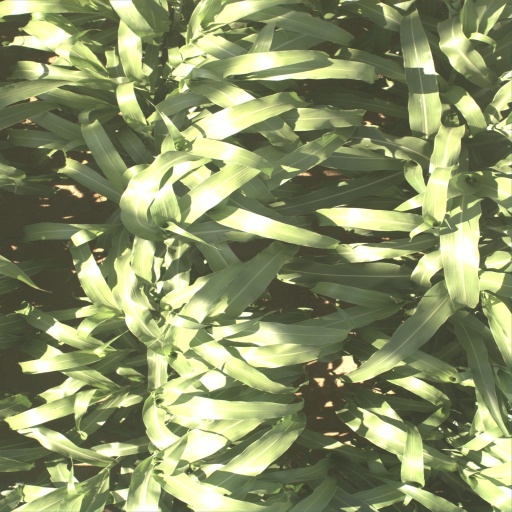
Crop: sorghum